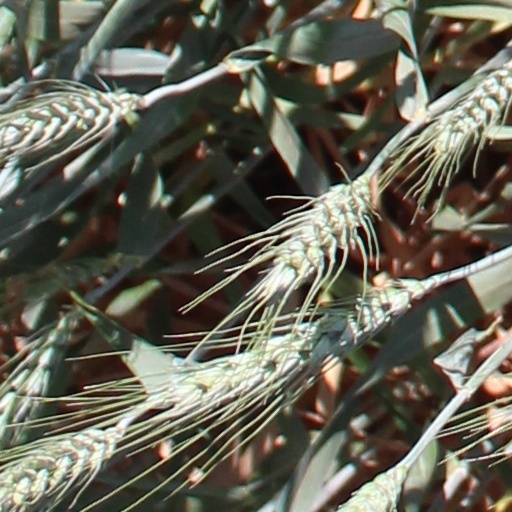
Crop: wheat